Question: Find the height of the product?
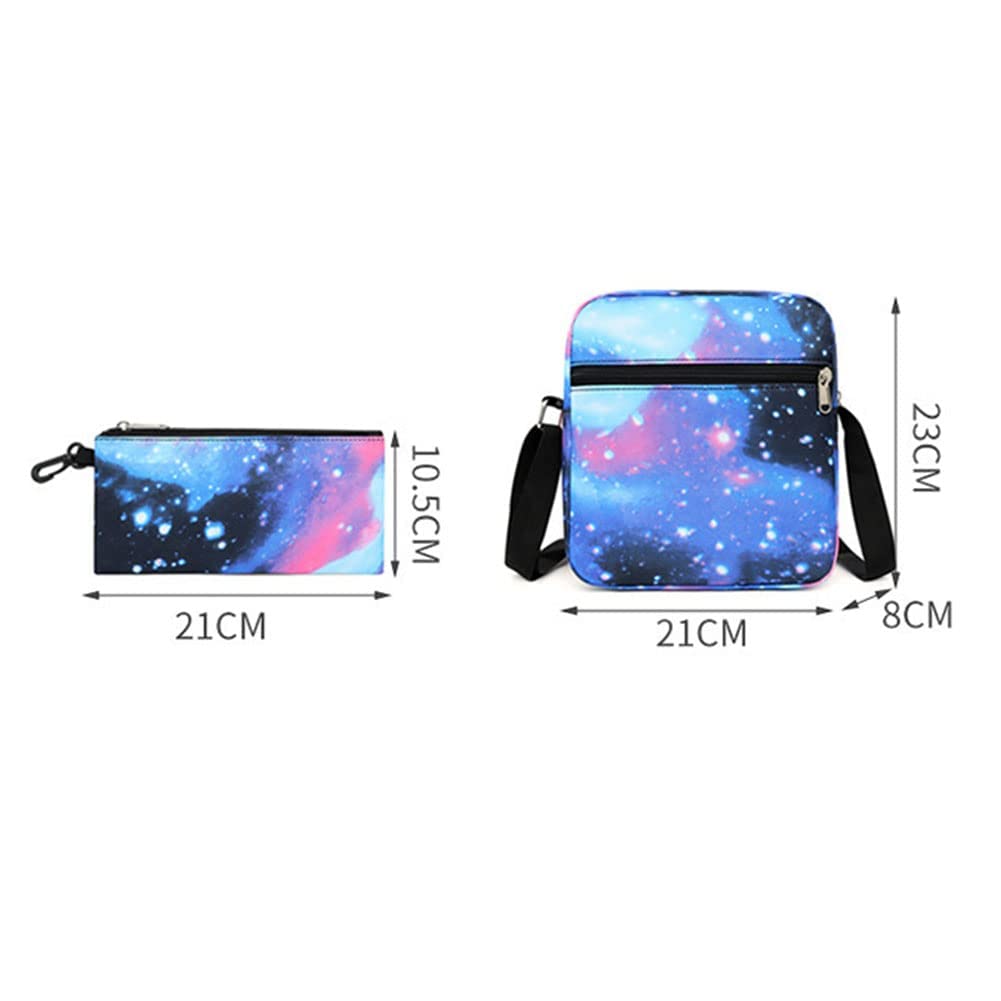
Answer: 23.0 centimetre